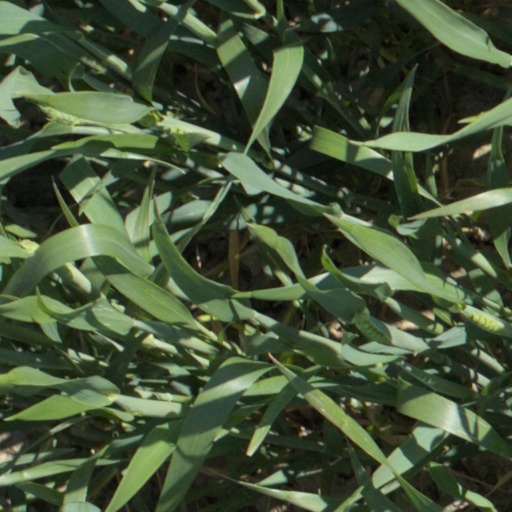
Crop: wheat